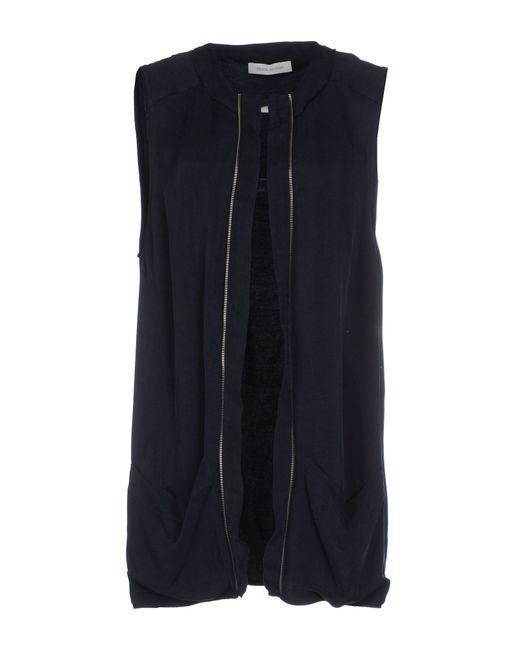
Schwarze Polyesterweste für den gelegentlichen Gebrauch